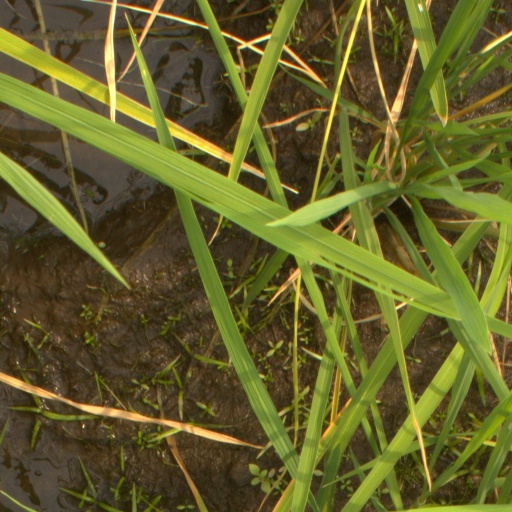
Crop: rice